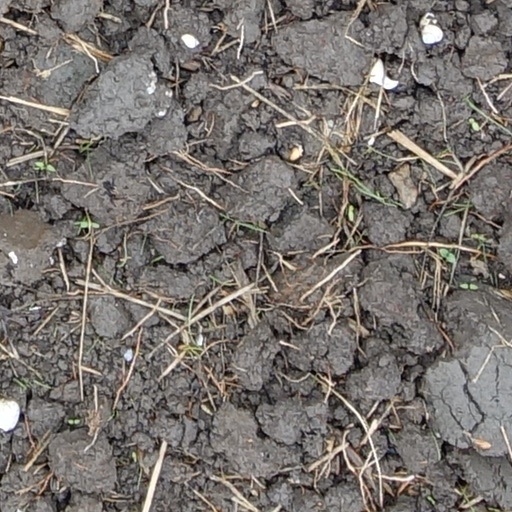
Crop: wheat